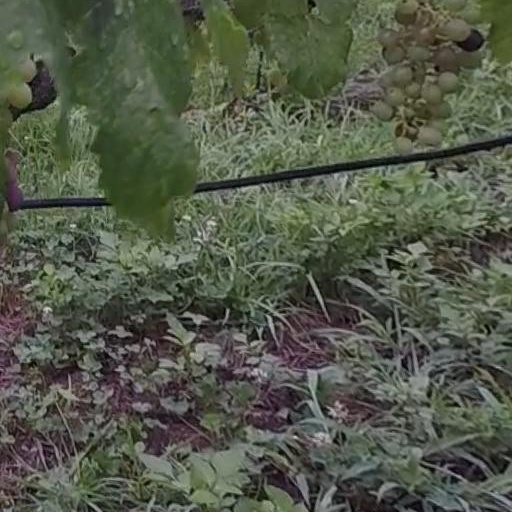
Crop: grape